China Moon

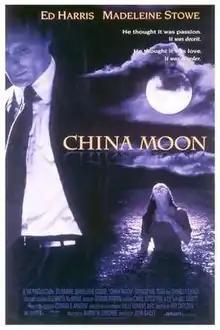
Theatrical release poster

China Moon is a 1994 American neo-noir romantic thriller film directed by John Bailey and starring Ed Harris, Madeleine Stowe and Benicio del Toro. It was written by Roy Carlson. It was filmed in 1991 but "shelved" for three years before its release.